Shikari (2000 film)

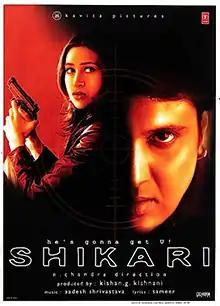

Shikari ( "The Hunter") is a 2000 Indian crime thriller film directed by N. Chandra. It stars Govinda, Tabu, Karishma Kapoor and Kiran Kumar in pivotal roles. It was the second collaboration between the trio Govinda-Tabu-Karishma after blockbuster Saajan Chale Sasural in 1996. It was the first time that Govinda had chosen an anti-hero role while Karishma Kapoor chose an action-packed role, during which Govinda was briefly typed in comic roles and Karishma for glamorous roles. Govinda also wore prosthetic makeup for the first time in his career. It was released on the eve of Dusshera. Upon release it was an average grosser at the box office, but later it gained cult following due to Govinda's work being mostly appreciated by critics.